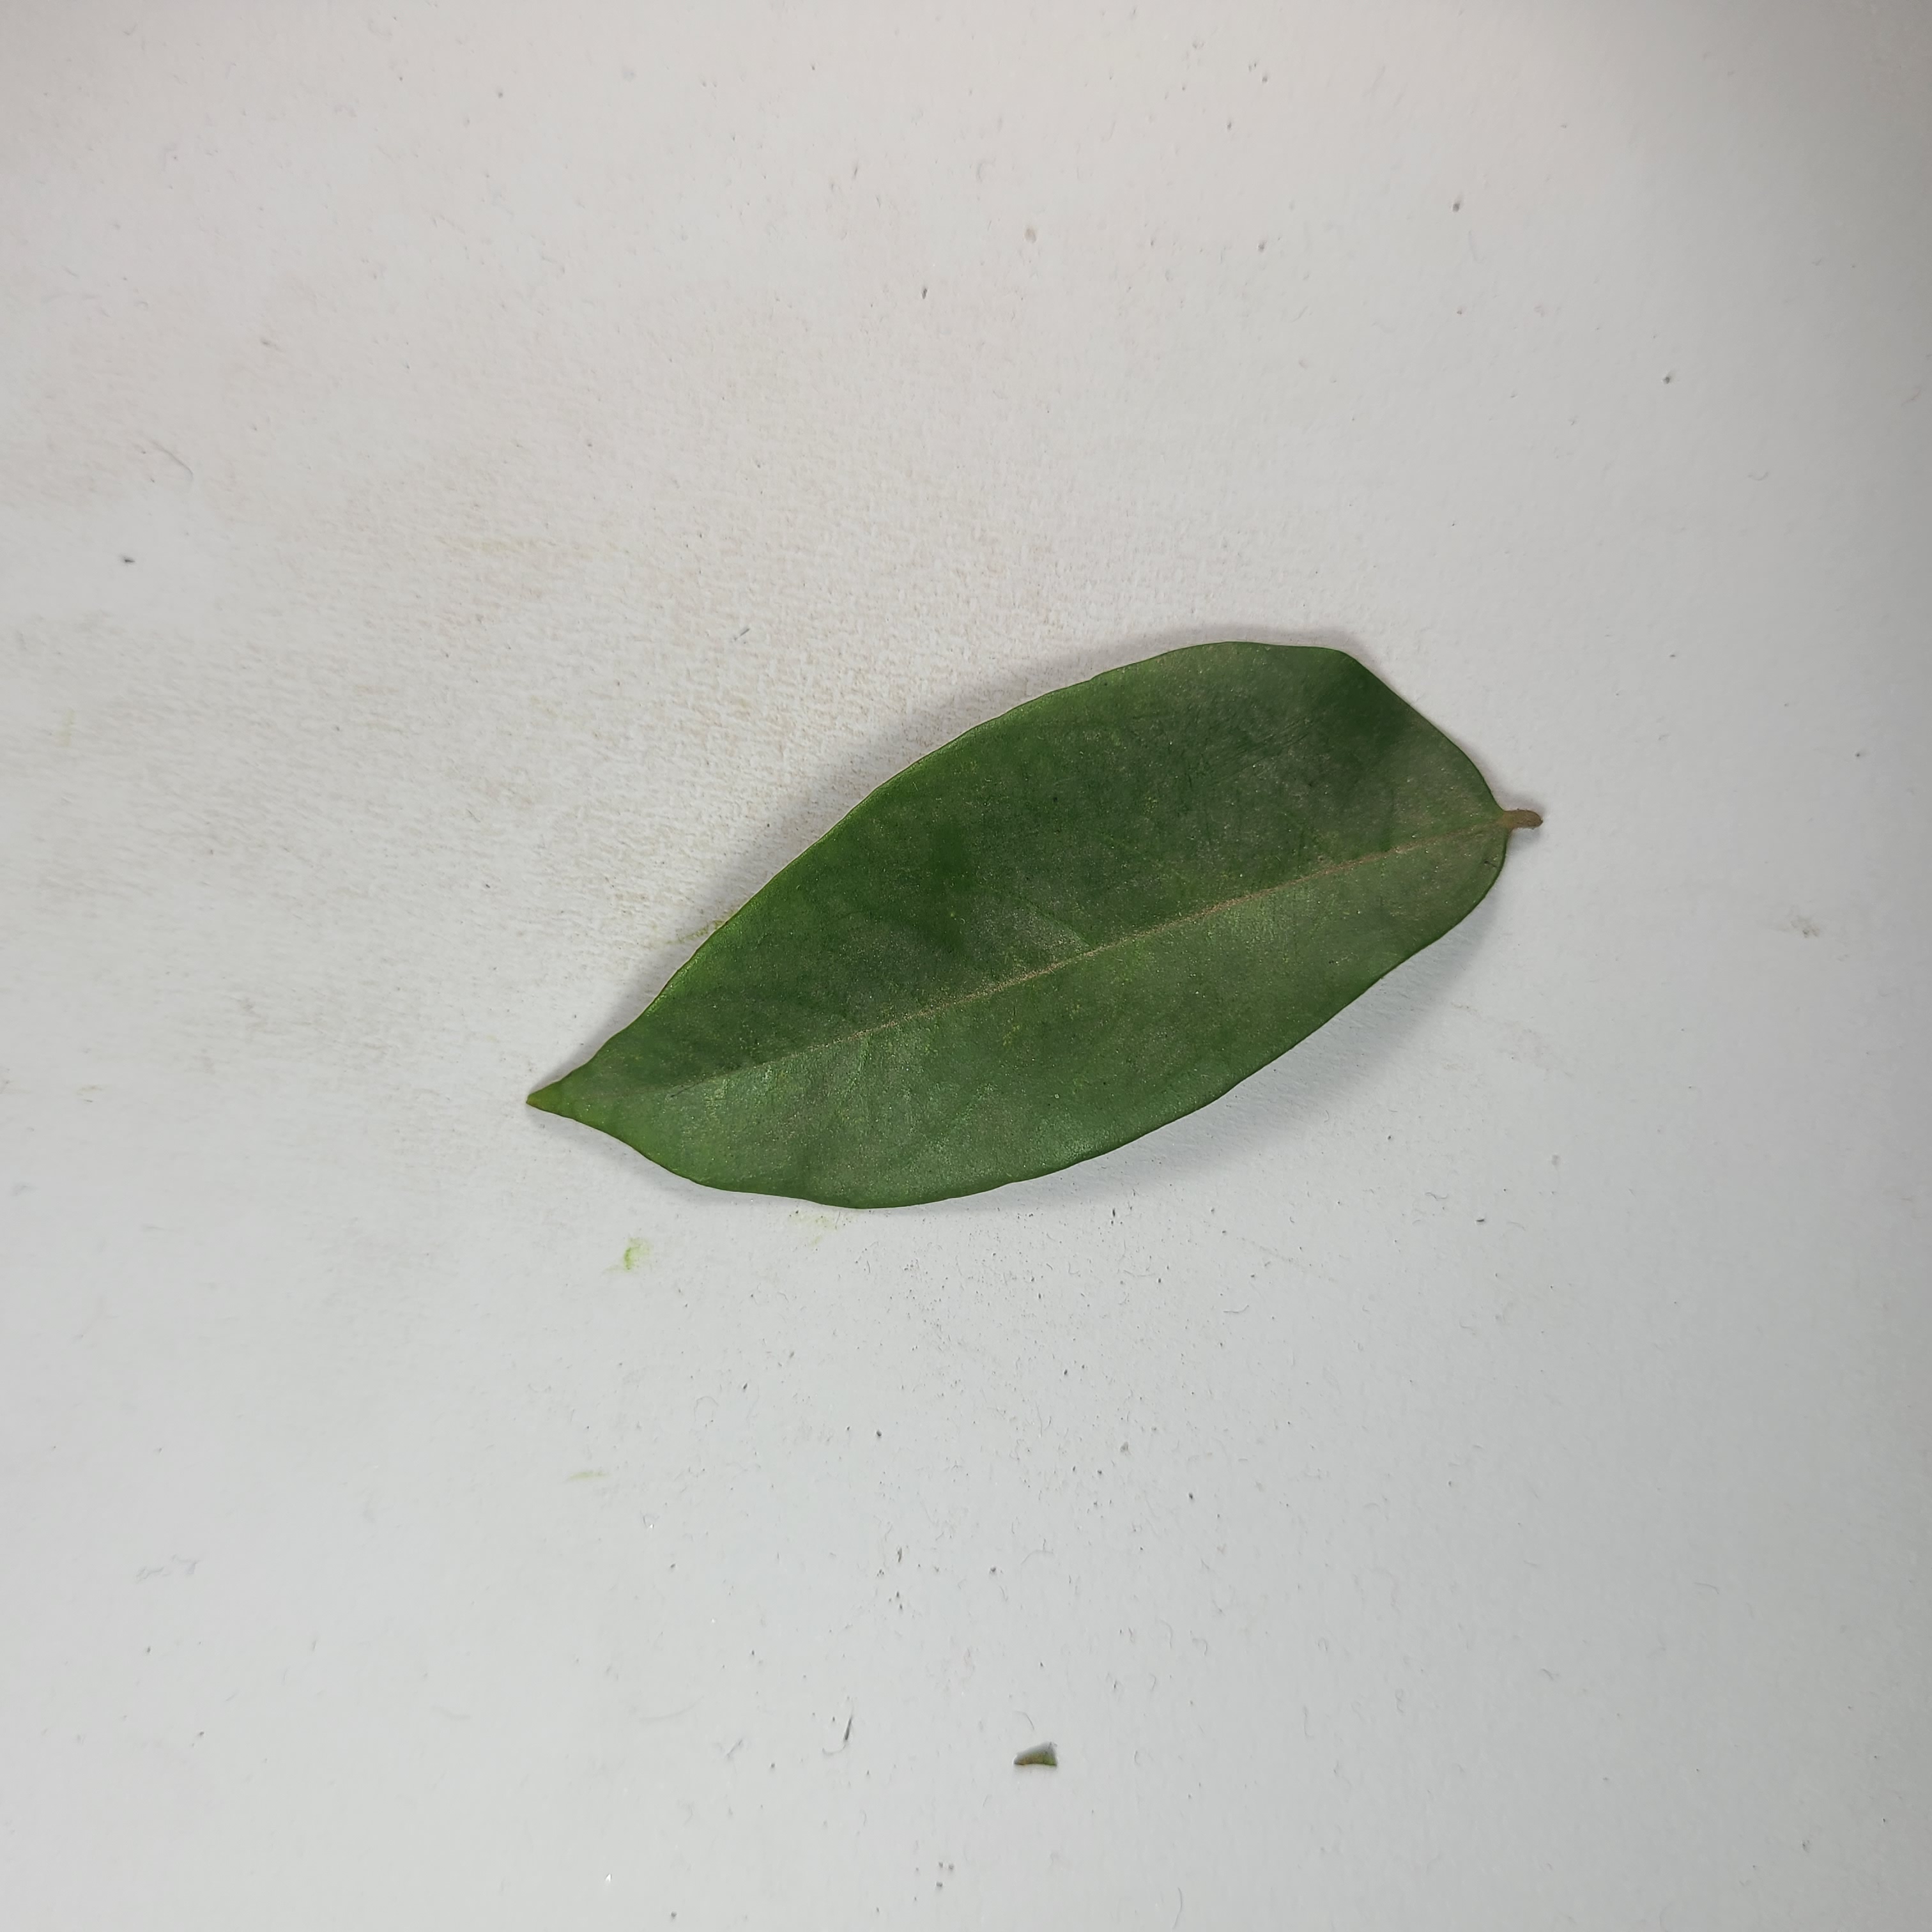
Label: Healthy Leaves